Black Lamp (video game)

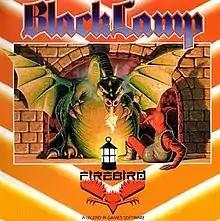

Black Lamp is a platform game, originally published by Firebird Software for the Amiga, Atari ST, Commodore 64 and ZX Spectrum computers in 1988, and later published by Atari Corporation for the Atari 8-bit computers in 1989.